Qibla

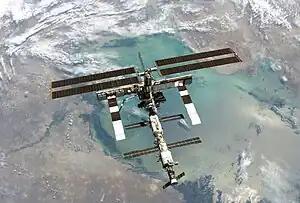
A satellite appears over the Earth

Because varying methods have been used to determine the qibla, mosques were built throughout history in different directions, including some that still stand today. Methods based on astronomy and mathematics were not always used, and the same determination method could yield different qiblas due to differences in the accuracy of data and calculations. Egyptian historian Al-Maqrizi (d. 1442) recorded various qibla angles used in Cairo at the time: 90° (due east), 117° (winter sunrise, the "qibla of the sahaba"), 127° (calculated by astronomers, such as Ibn Yunus), 141° (Mosque of Ibn Tulun), 156° (the rising point of Suhayl/Canopus), 180° (due south, emulating the qibla of Muhammad in Medina), and 204° (the setting point of Canopus). The modern qibla for Cairo is 135°, which was not known at the time. This diversity also results in the non-uniform layout in Cairo's districts, because the streets are often oriented according to the varying orientation of the mosques. Historical records also indicate the diversity of qiblas in other major cities, including Córdoba (113°, 120°, 135°, 150°, and 180° were recorded in the 12th century) and Samarkand (180°, 225°, 230°, 240°, and 270° were recorded in the 11th century). According to the doctrine of , the diverse directions of qiblas are still valid as long as they are still in the same broad direction.